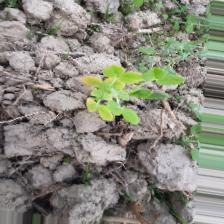
Label: Normal